Brackenridge Hospital

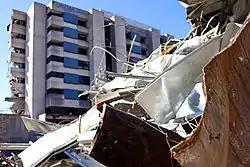
Brackenridge Hospital tower in the process of demolition in 2020

Brackenridge Hospital, also known as University Medical Center Brackenridge, (UMC Brackenridge) was the public hospital of Austin, Texas. It had the nickname "Brack".